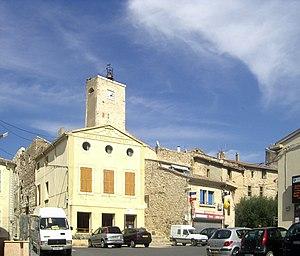
La place de la Mairie d'Argeliers
Argeliers est une commune française située dans le département de l'Aude, en région Occitanie.